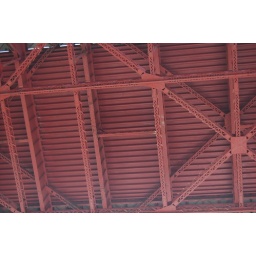
passing underneath the golden gate bridge